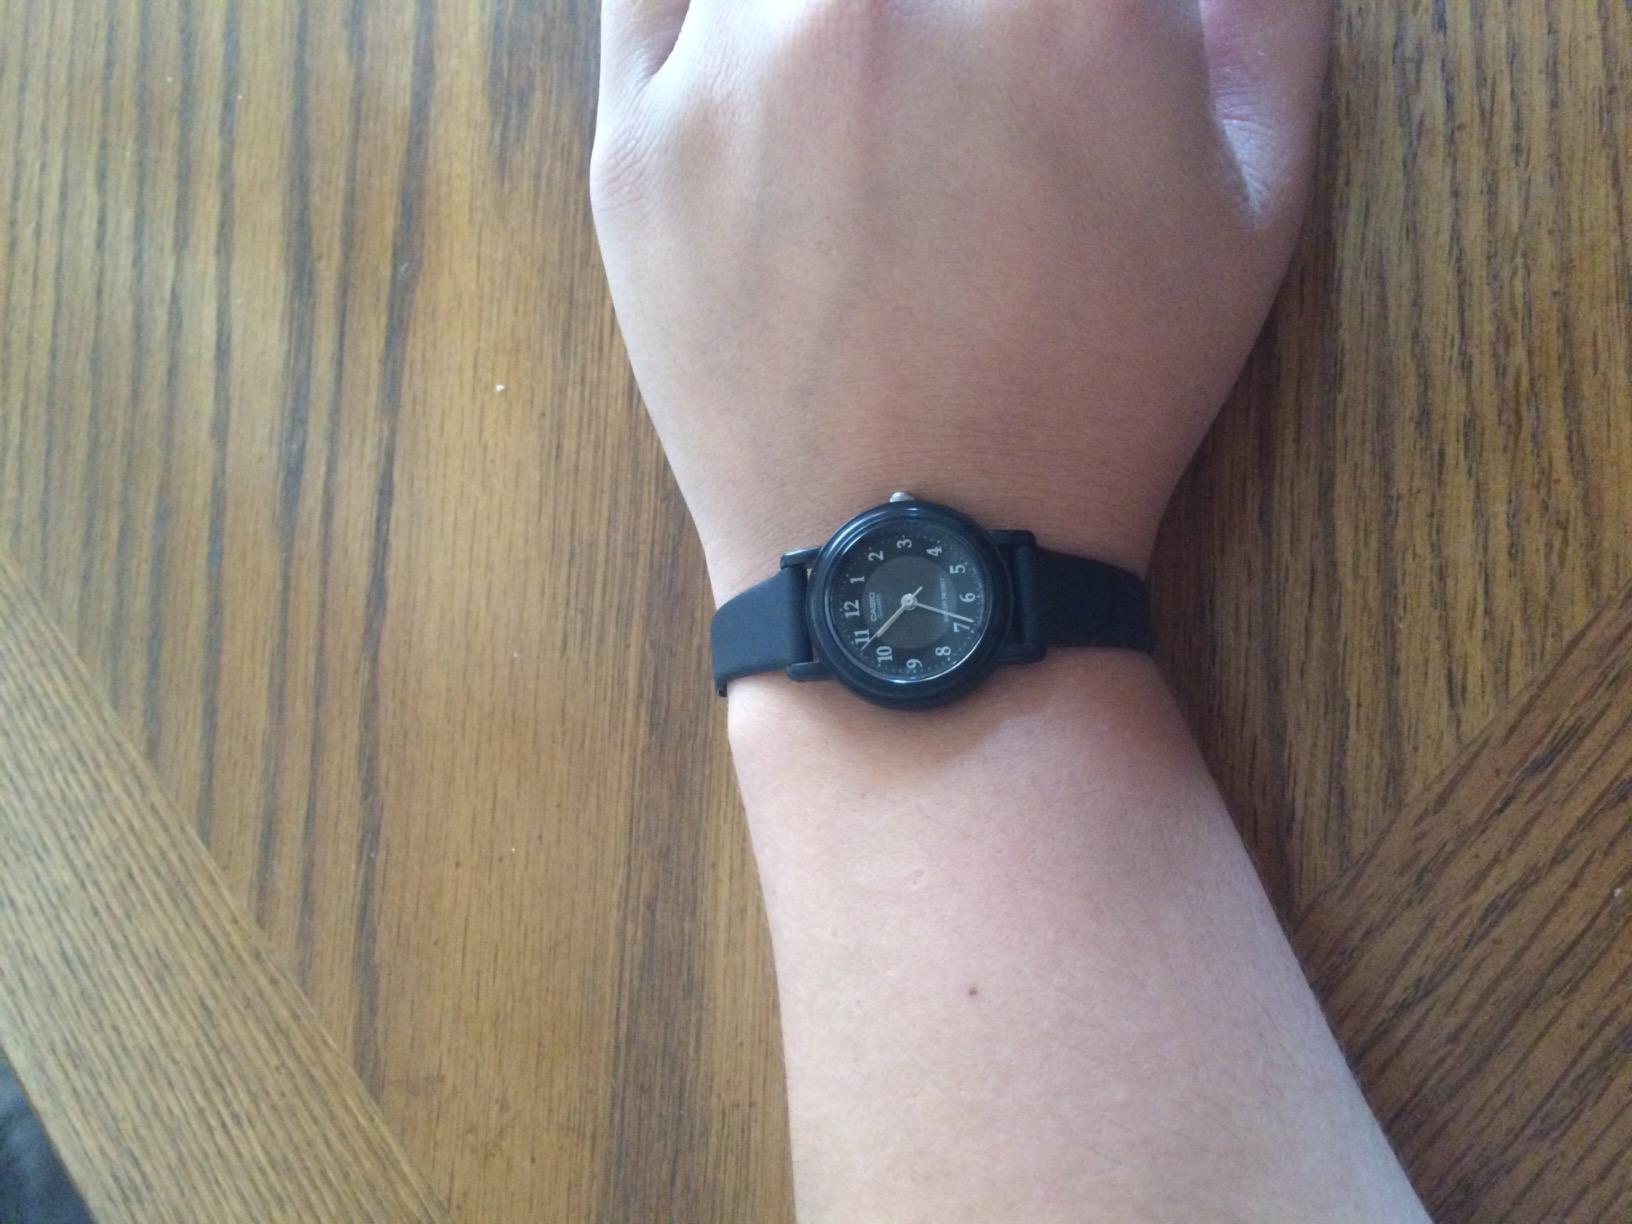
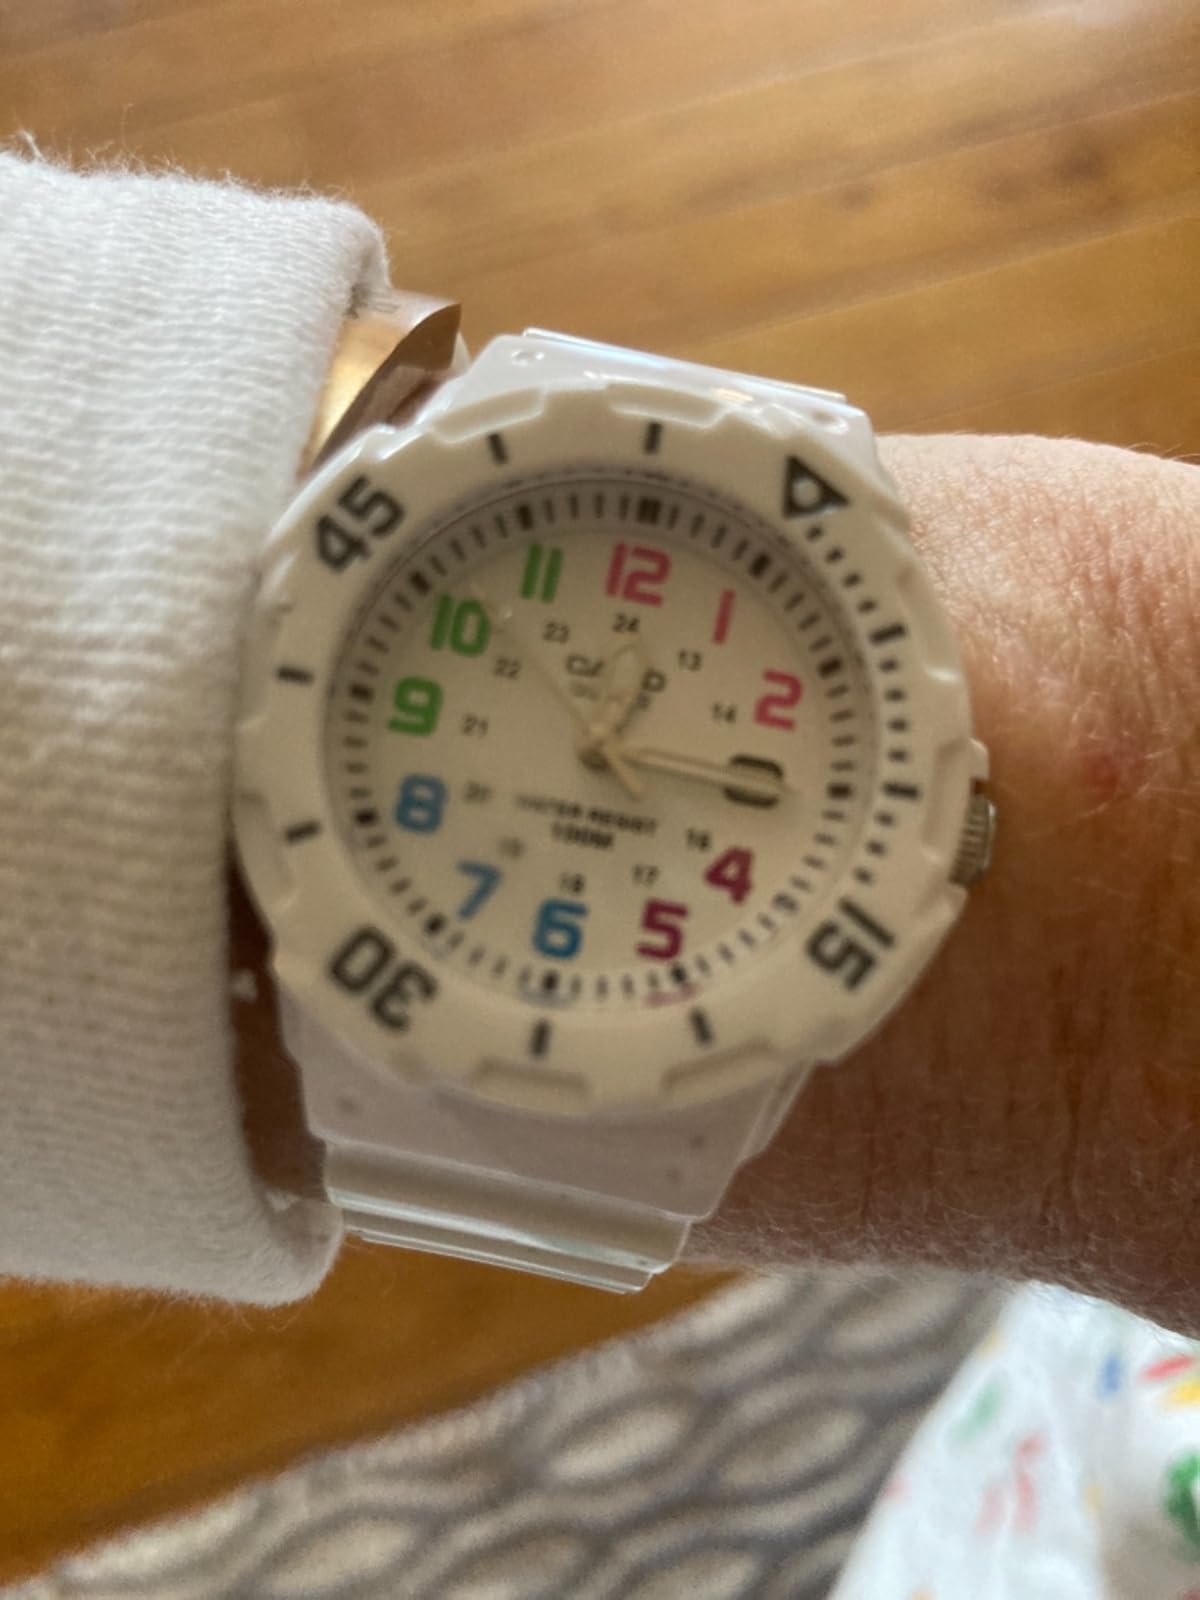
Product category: accessories_watch
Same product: no